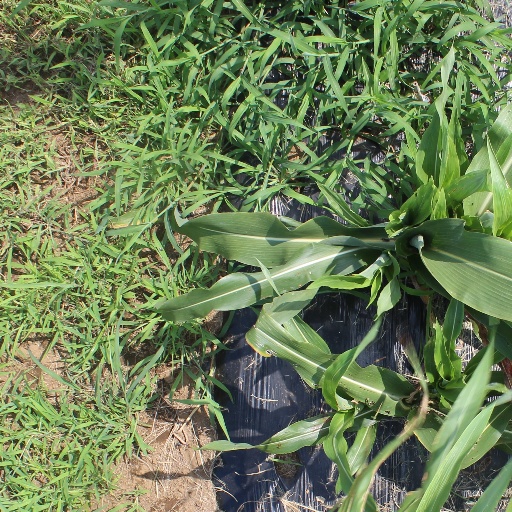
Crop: sorghum